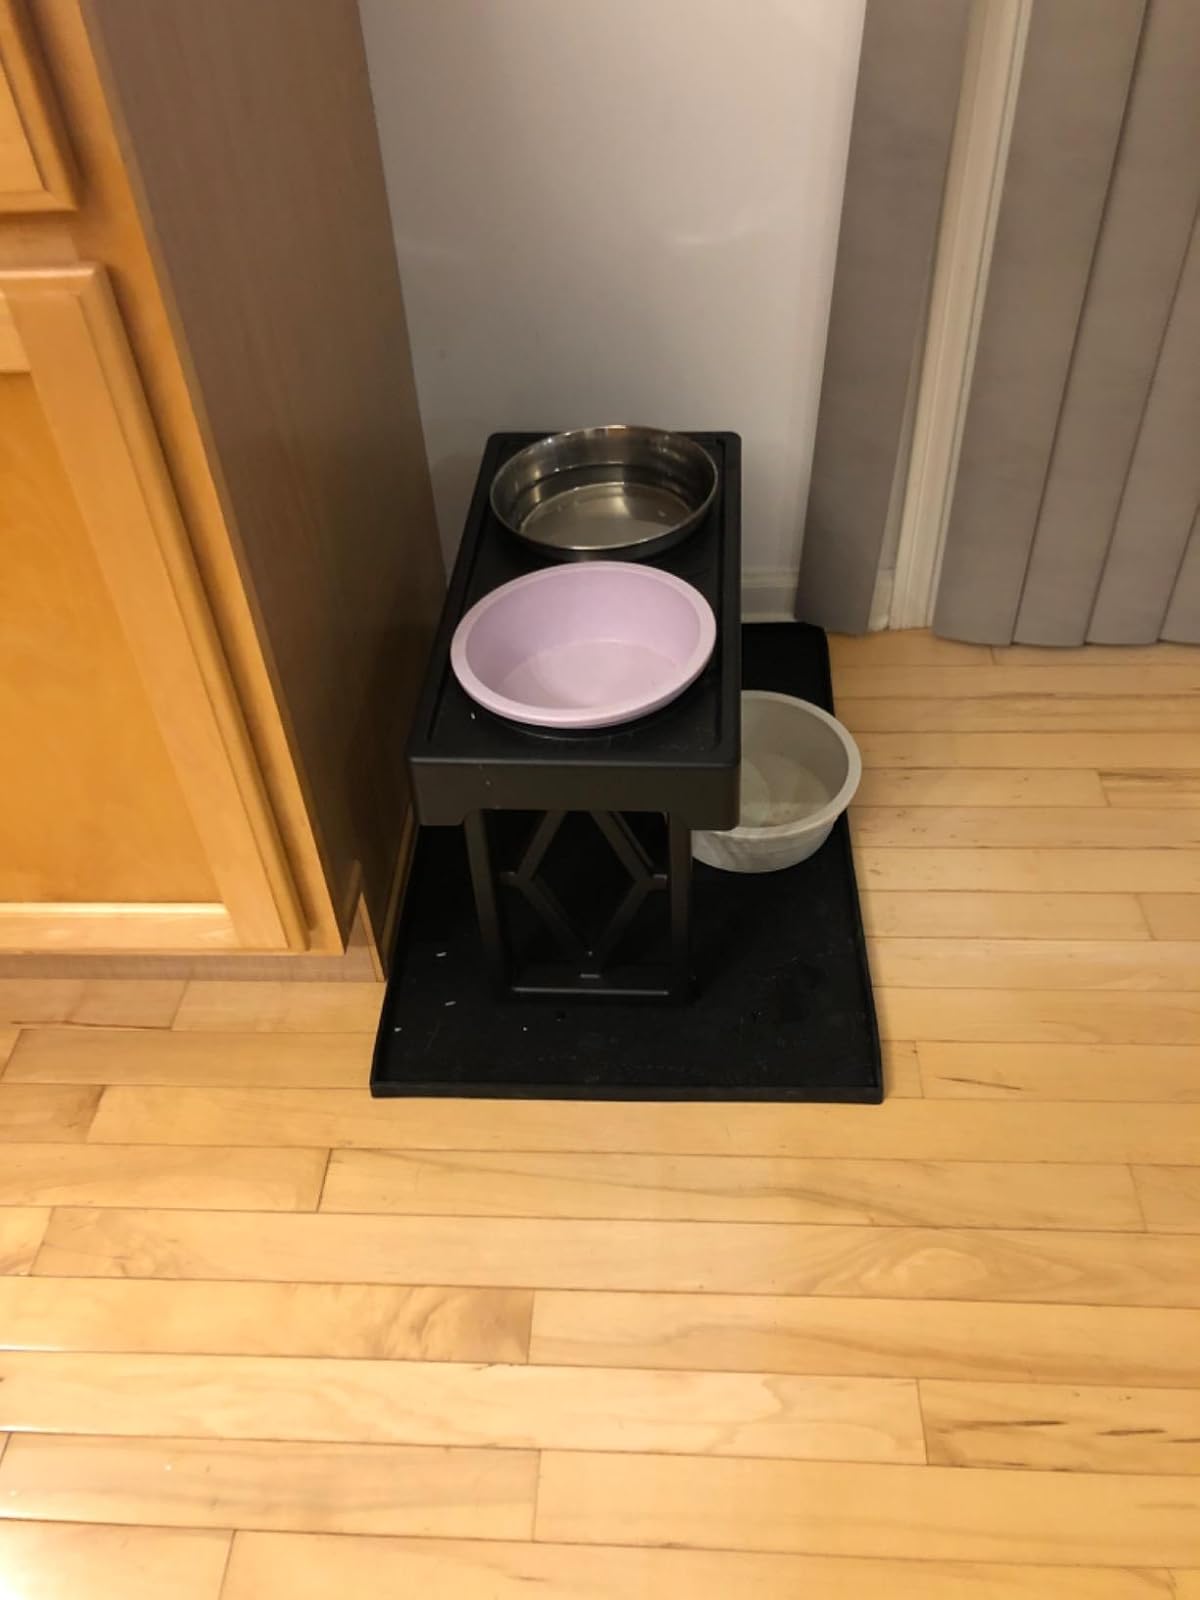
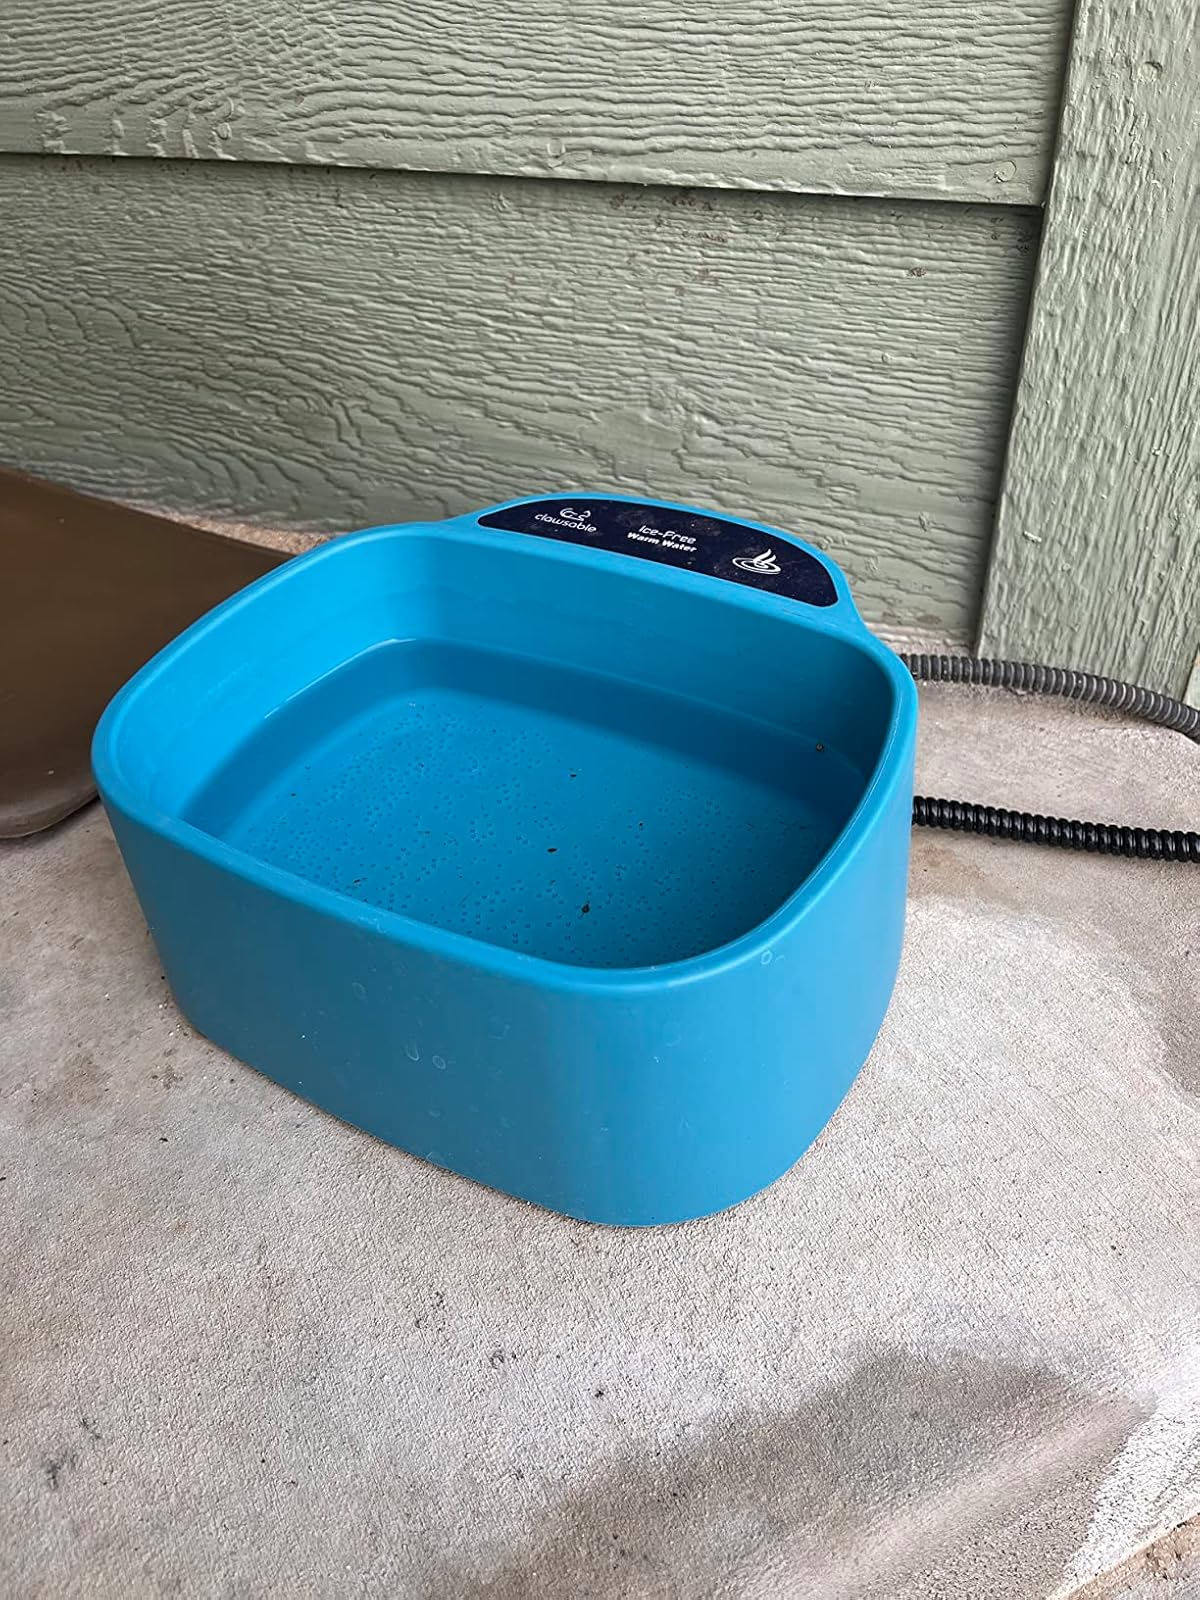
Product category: items_bowl
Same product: no